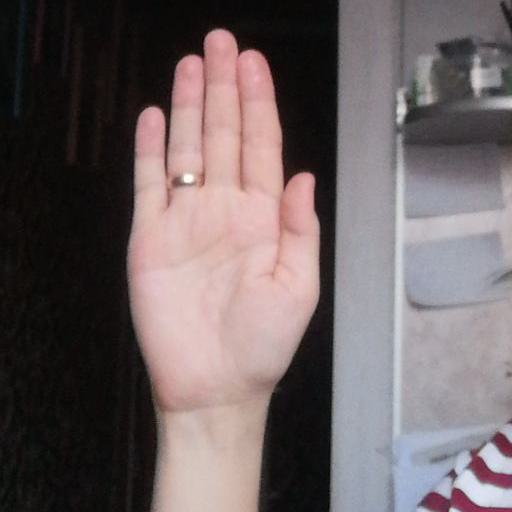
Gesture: stop